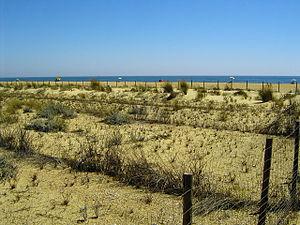
Cet article recense les zones humides de l'Espagne concernées par la convention de Ramsar.